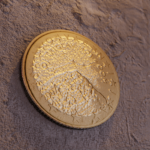
Coin value: 50cents
Country: sl
Edition: standard